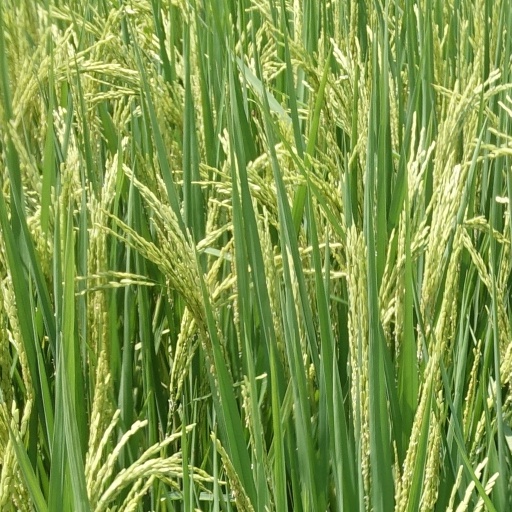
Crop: rice